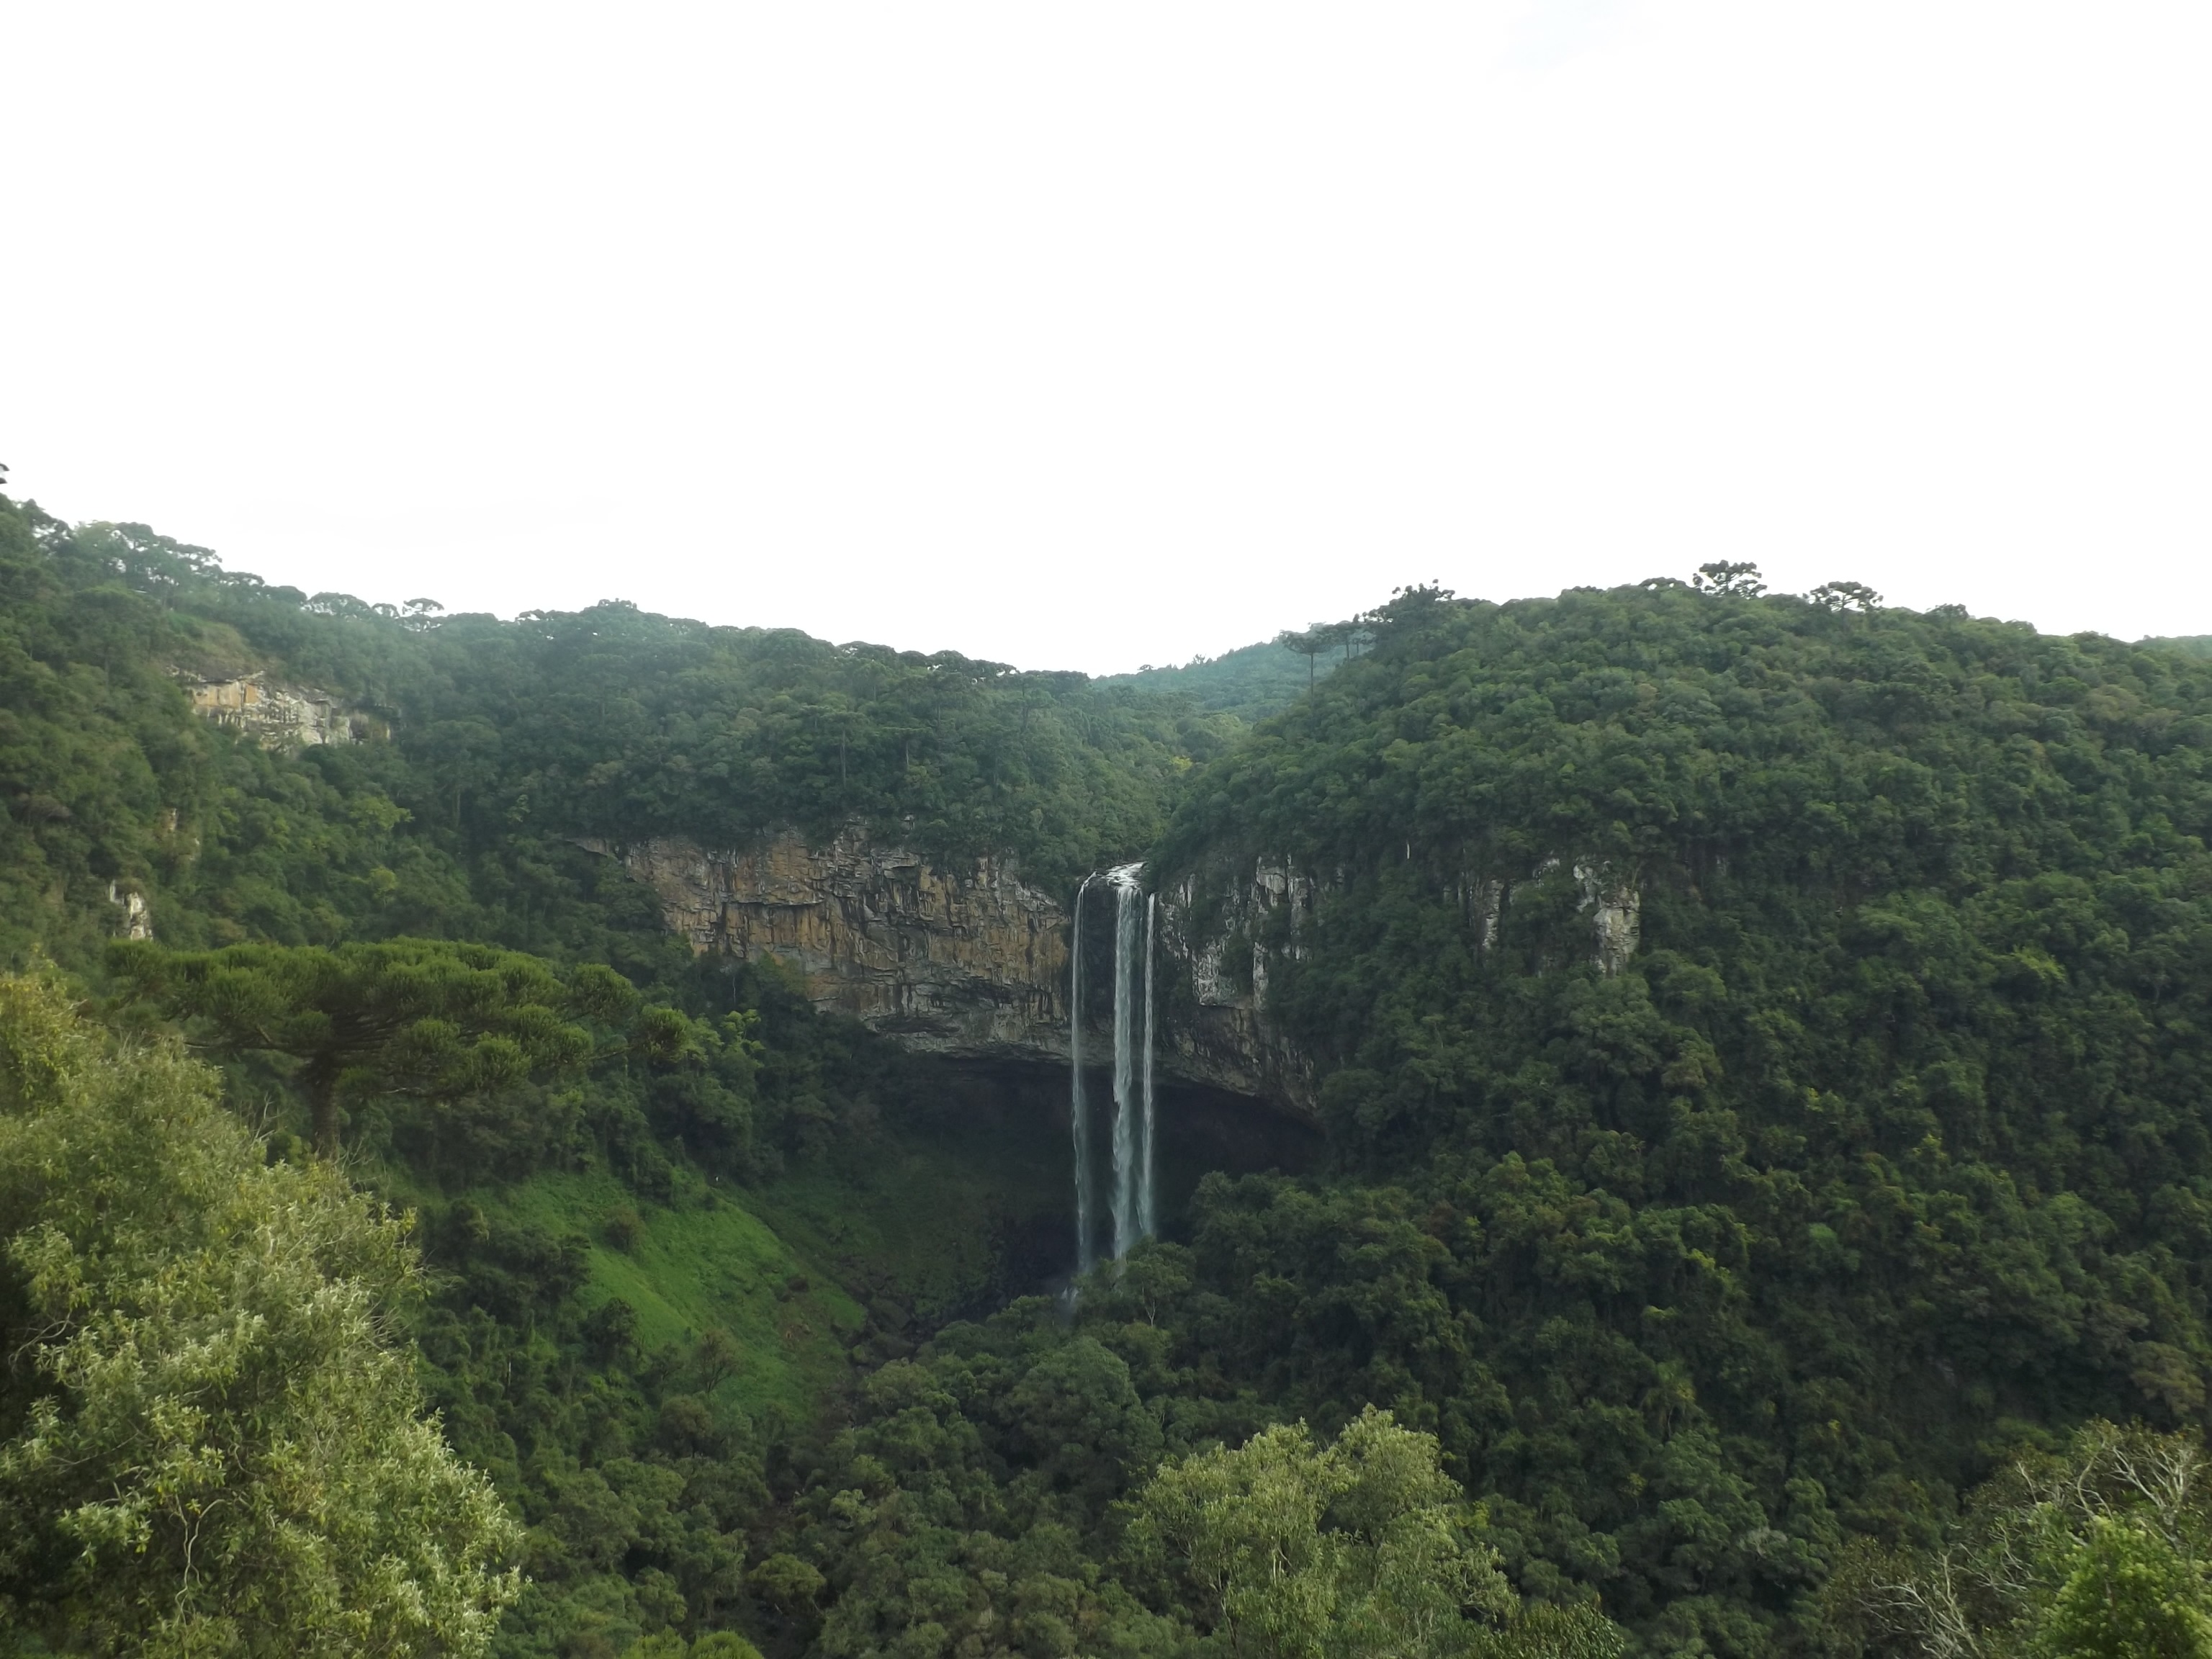
nature, forest, waterfall, jungle, reservoir, cinnamon, rainforest, brazil, hill station, mato, tropical forest, geological phenomenon